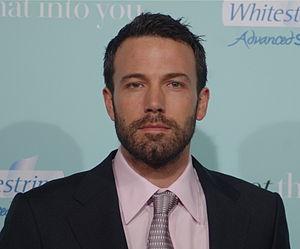
Ce que pensent les hommes ou Laisse tomber, il te mérite pas au Québec est une comédie romantique américaine réalisée par Ken Kwapis, sorti en 2009. Il est l'adaptation d'un roman homonyme écrit par Greg Behrendt et Liz Tuccillo.